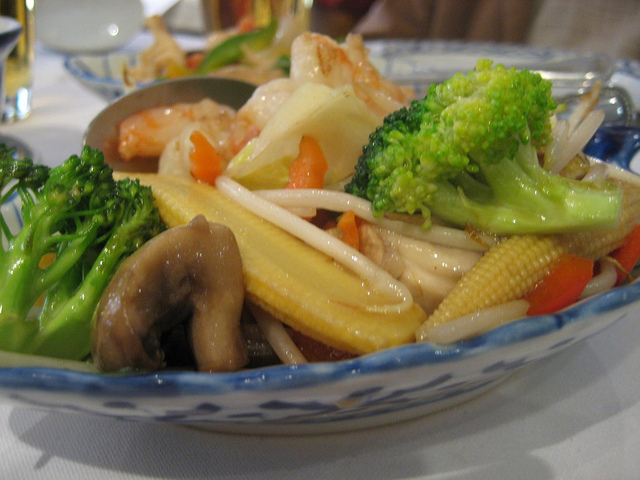
user: Given an image and a question. Answer the question in a short answer. Question: Which essential food group is missing? Short Answer:
assistant: grain